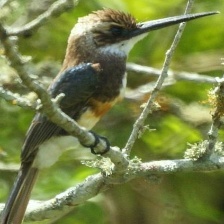
Species: GREAT JACAMAR
Scientific name: JACAMEROPS AUREUS